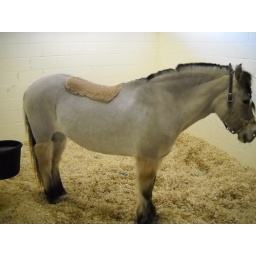
A fjord breed horse awaits treatment in the large animal hospital.